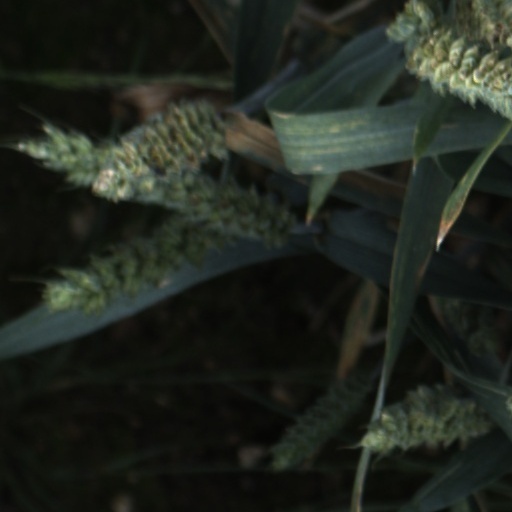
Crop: wheat